Barcode Project

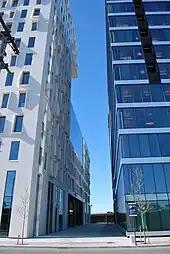
PWC Building (right) and KLP Building (left), seen from Trelastgata

Some are enthusiastic about the fresh architecture, the "champagne apartments," and the unmatched opportunity to reshape the urban landscape and relieve pressure on a rapidly growing city without diminishing existing green space. However, there has been widespread criticism of the heights and designs of the Barcode buildings, both from architects and from citizens of Oslo. The Barcode has been described as a barrier between the fjord and the rest of the city that will destroy Oslo's character as an open, low-rise city with a lot of green space and cast a permanent shadow on adjacent neighborhoods for the benefit of a rich few. The architecture has been described as chaotic, as part of a trend of spectacular buildings, which within a few years will be seen as having disfigured the city. In addition to the disruption of the very large building site, the project has been described as hostile to the urban life of the city: unbalanced in favor of private business space and with too few shopping and eating opportunities for the public, and narrow, corridor-like passages between the buildings.